Hard rock

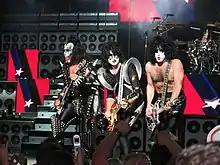
Kiss onstage in Boston in 2004

In the United States, shock-rock pioneer Alice Cooper achieved mainstream success with "School's Out" (1972), and followed up with "Billion Dollar Babies", which reached the No. 1 position on the "Billboard 200" albums chart in 1973. Also in 1973, blues rockers ZZ Top released their classic album "Tres Hombres" and Aerosmith produced their eponymous début, as did Southern rockers Lynyrd Skynyrd and proto-punk outfit New York Dolls, demonstrating the diverse directions being pursued in the genre. Montrose, including the instrumental talent of Ronnie Montrose and vocals of Sammy Hagar released their first album in 1973. Former bubblegum-pop family act the Osmonds recorded two hard rock albums in 1972 and had their breakthrough in the UK with the hard rock hit "Crazy Horses." Kiss built on the theatrics of Alice Cooper and the look of the New York Dolls to produce a unique band persona, achieving their commercial breakthrough with the double live album "Alive!" in 1975 and helping to take hard rock into the stadium rock era. In the mid-1970s Aerosmith achieved their commercial and artistic breakthrough with "Toys in the Attic" (1975) and "Rocks" (1976), Blue Öyster Cult, formed in the late 1960s, picked up on some of the elements introduced by Black Sabbath with their breakthrough live gold album "On Your Feet or on Your Knees" (1975), followed by their first platinum album, "Agents of Fortune" (1976), containing the hit single "(Don't Fear) The Reaper". Journey released their eponymous debut in 1975 and the next year Boston released their highly successful début album. In the same year, hard rock bands featuring women saw commercial success as Heart released "Dreamboat Annie" and the Runaways débuted with their self-titled album. While Heart had a more folk-oriented hard rock sound, the Runaways leaned more towards a mix of punk-influenced music and hard rock. The Amboy Dukes, having emerged from the Detroit garage rock scene and most famous for their psychedelic hit "Journey to the Center of the Mind" (1968), were dissolved by their guitarist Ted Nugent, who embarked on a solo career that resulted in four successive multi-platinum albums between "Ted Nugent" (1975) and his best selling "Double Live Gonzo!" (1978). "Goodbye to Love" by the Carpenters, a duo whose music was otherwise almost exclusively soft rock, drew hate mail for its incorporation of a hard rock fuzz guitar solo by Tony Peluso.